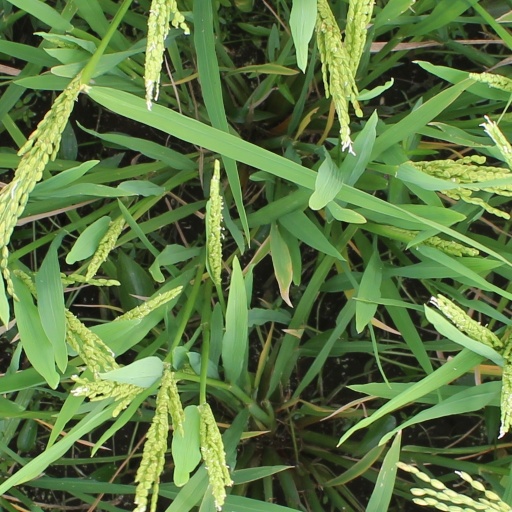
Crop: rice